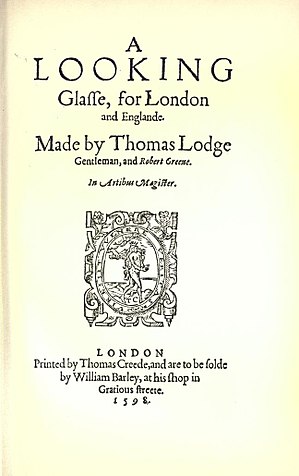
Thomas Lodge
Thomas Lodge var en engelsk forfatter. Faderen var Lordmayor i London.